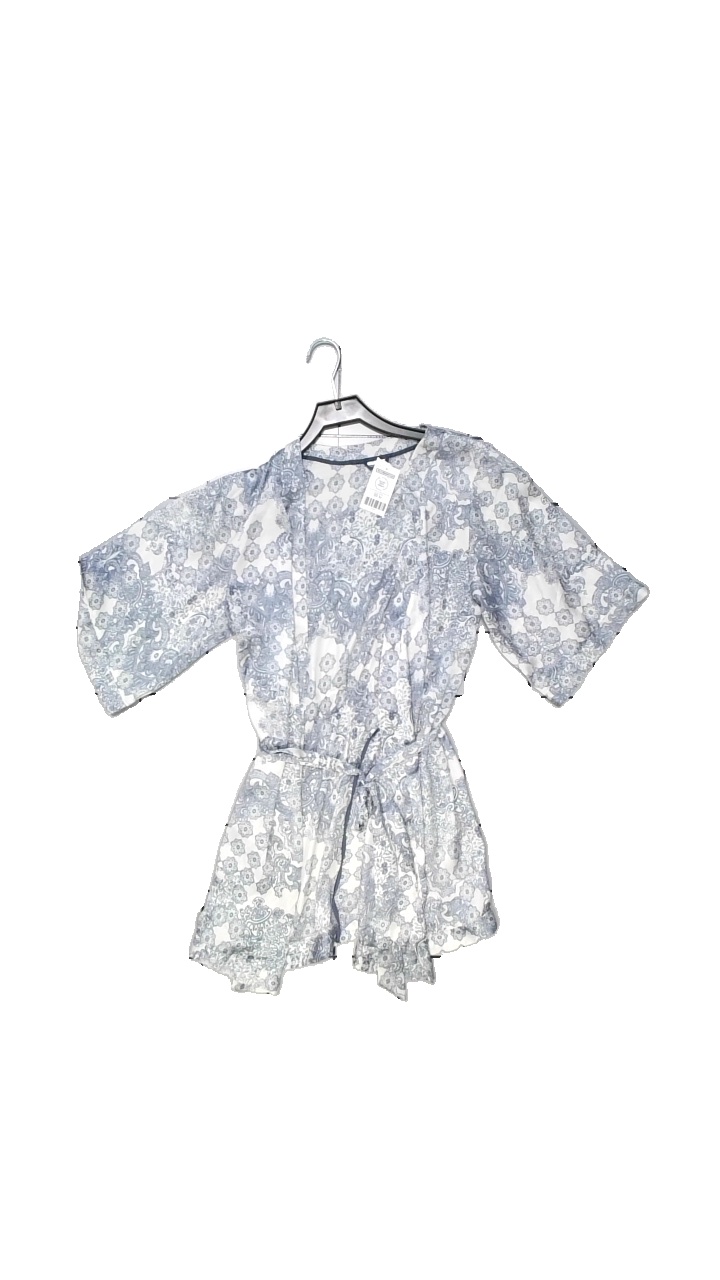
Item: Night Gown (Ladies)
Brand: Missing
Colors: Blue, White
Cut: Regular
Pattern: Floral print
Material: missing
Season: All
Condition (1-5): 4
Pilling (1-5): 5
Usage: Reuse
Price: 50-100